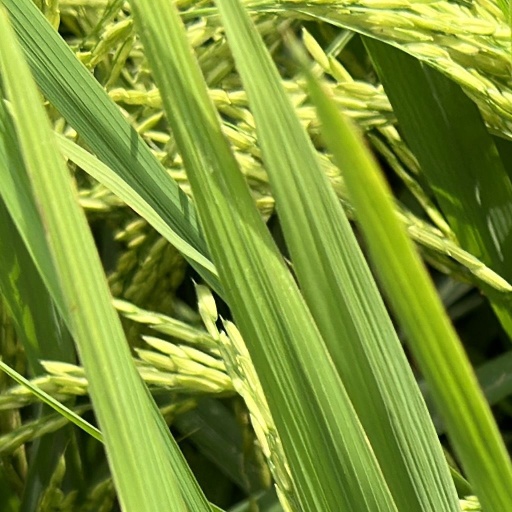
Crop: rice